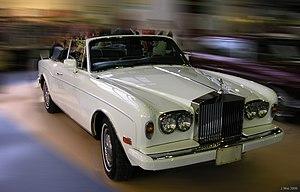
La Rolls-Royce Corniche est une variante coupé-cabriolet de la Silver Shadow de Rolls-Royce commercialisée entre 1971 et 1995 sous quatre évolutions. Elles sont réalisées par Mulliner Park Ward.